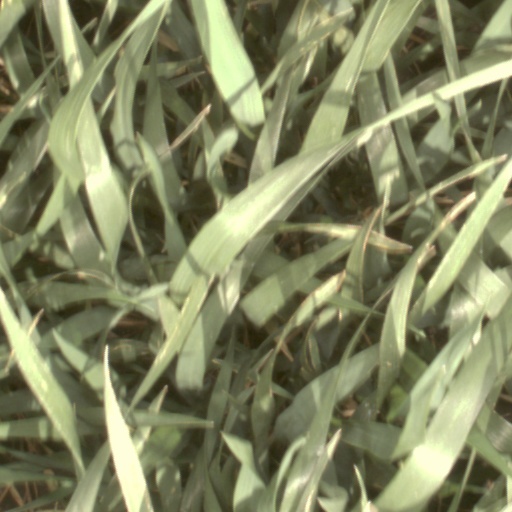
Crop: wheat